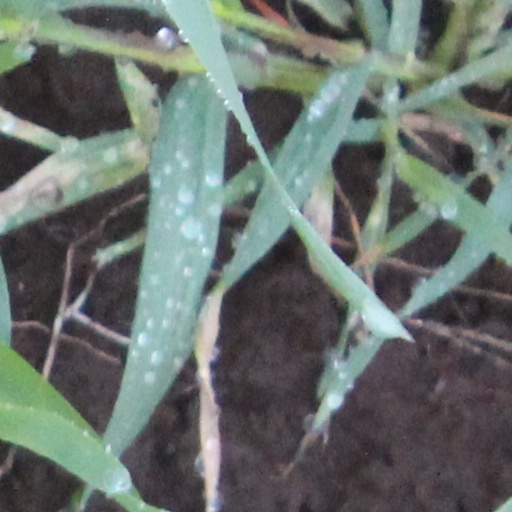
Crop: wheat